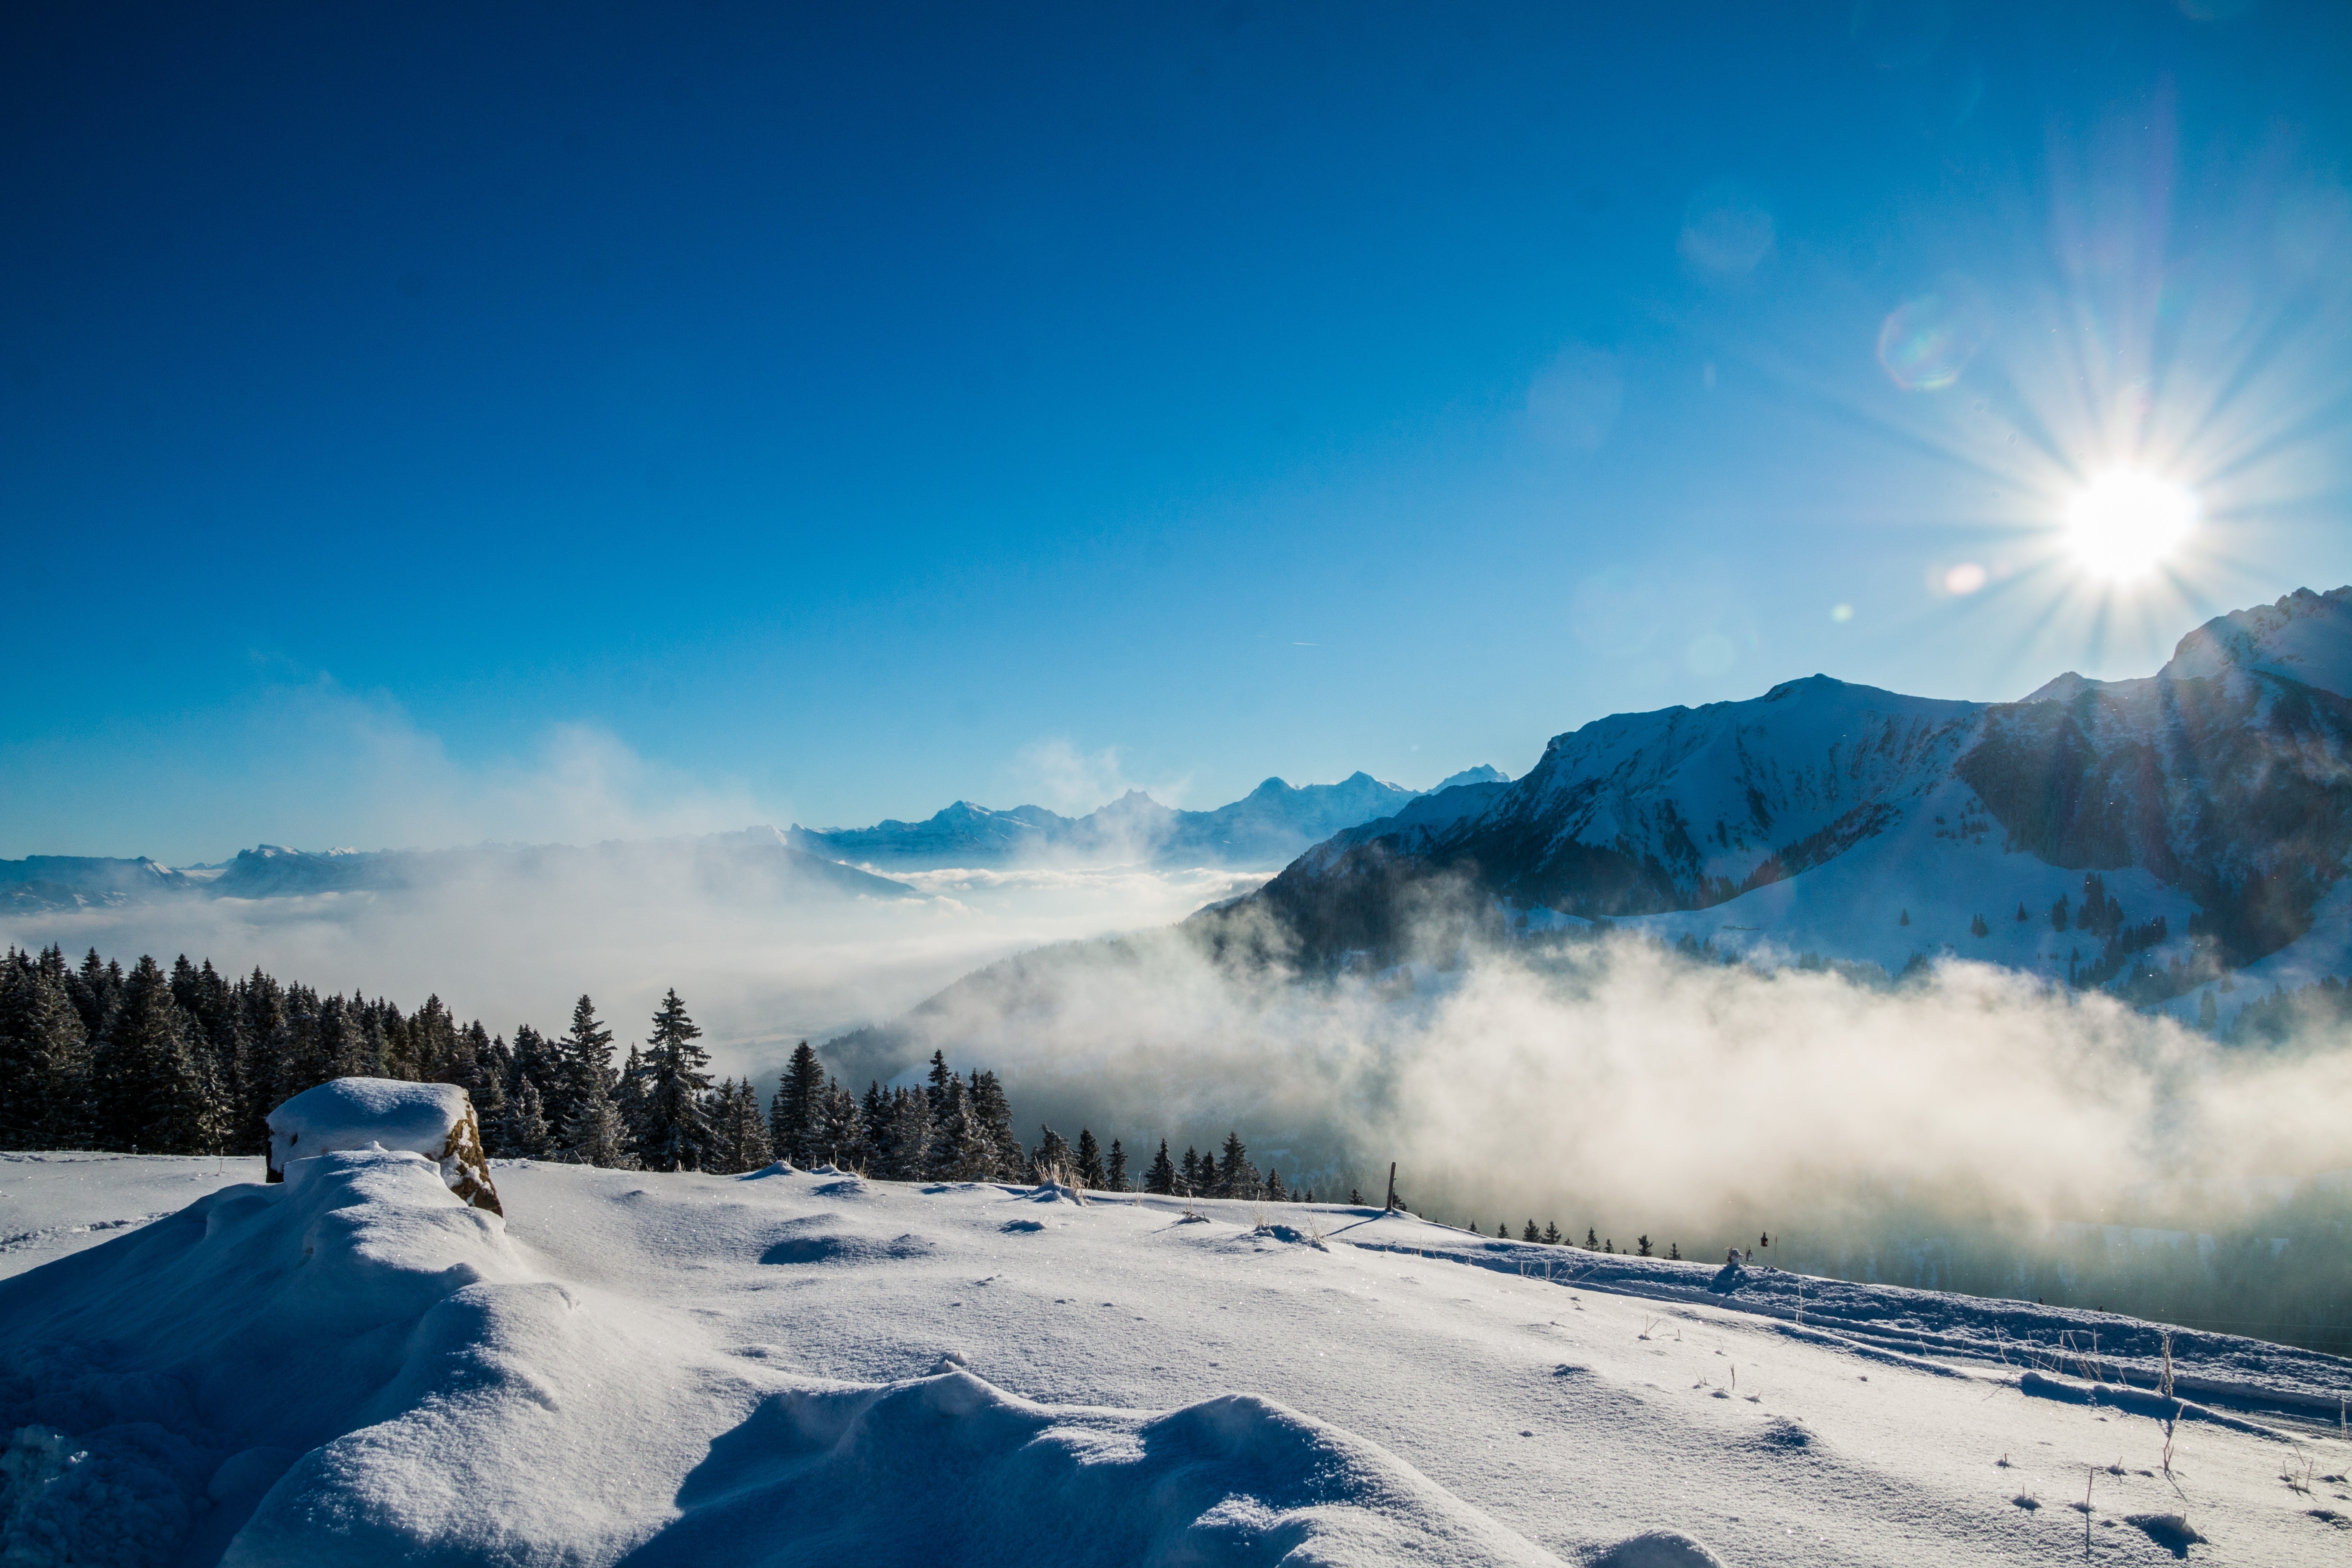
landscape, nature, forest, mountain, snow, cold, winter, cloud, sky, sun, fog, white, sunlight, mountain range, mystical, weather, blue, arctic, season, trees, winter sport, clouds, mountains, alps, conifers, plateau, switzerland, piste, snow landscape, thun, mountainous landforms, geological phenomenon, gantrisch, gurnigel